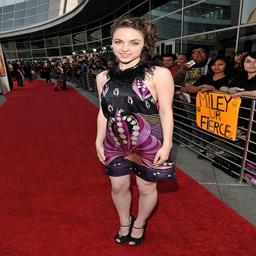
actor arrives at the premiere held .